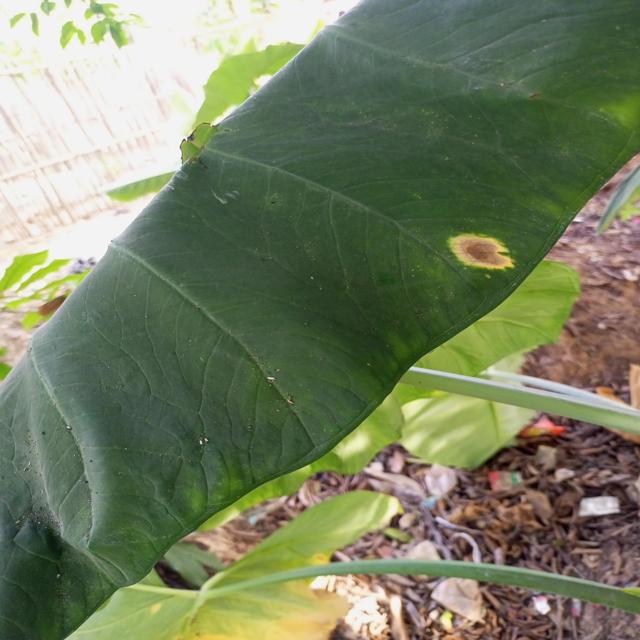
Label: Mid_Blight